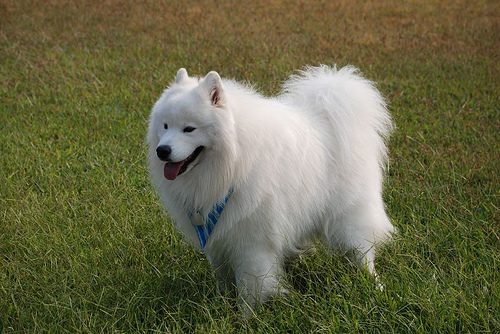
Animal: dog
Breed: samoyed